Långholmen Prison

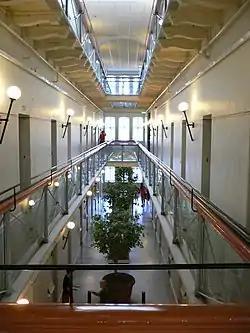
The former prison in July 2006

Långholmen Prison, officially Långholmen Central Prison, was historically one of the largest prison facilities in Sweden with more than 500 cells, located on the island of Långholmen in Stockholm. It was built 1874—1880 as the central prison of Sweden, and was temporary closed down between 1972–1975. Afterwards, Långholmens spinnhus was moved. Today the building is being used as a hotel/hostel and museum, as well as to accommodate a folk high school. Part of the prison was demolished in 1982. The prison is also noted for being the location of the last execution in Sweden, as well as the final confinement of the last prisoner sentenced to execution, prior to the abolition of capital punishment in 1921. The hostel was taken into usage in May 1989.